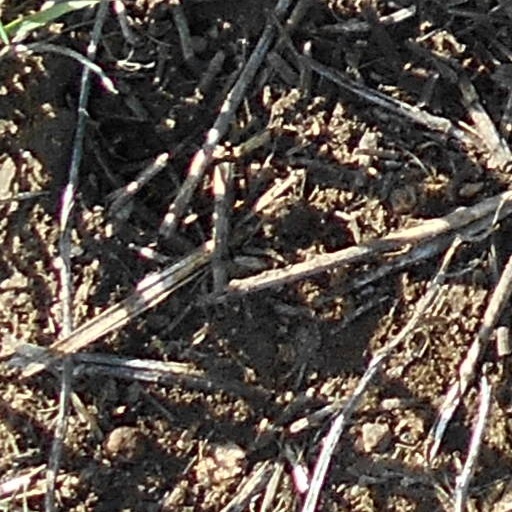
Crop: wheat